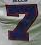
Number: 7